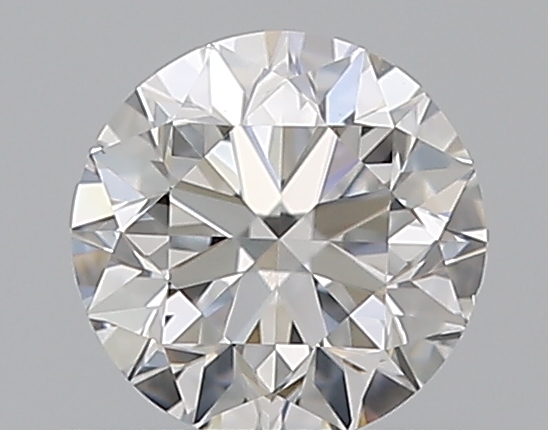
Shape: round
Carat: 0.5
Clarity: VS2
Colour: E
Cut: VG
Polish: EX
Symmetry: VG
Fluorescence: N
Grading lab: GIA
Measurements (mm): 4.94 x 4.97 x 3.18